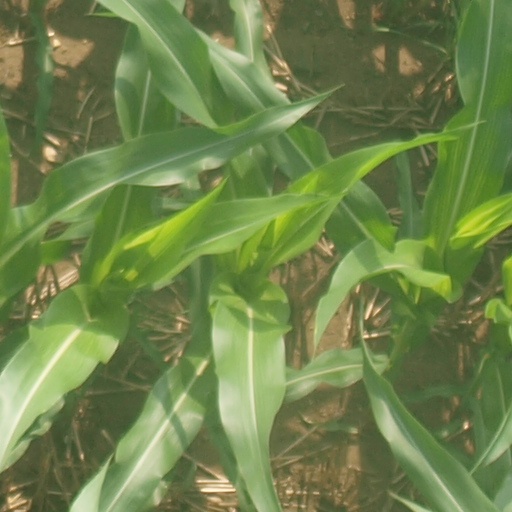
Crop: maize; corn